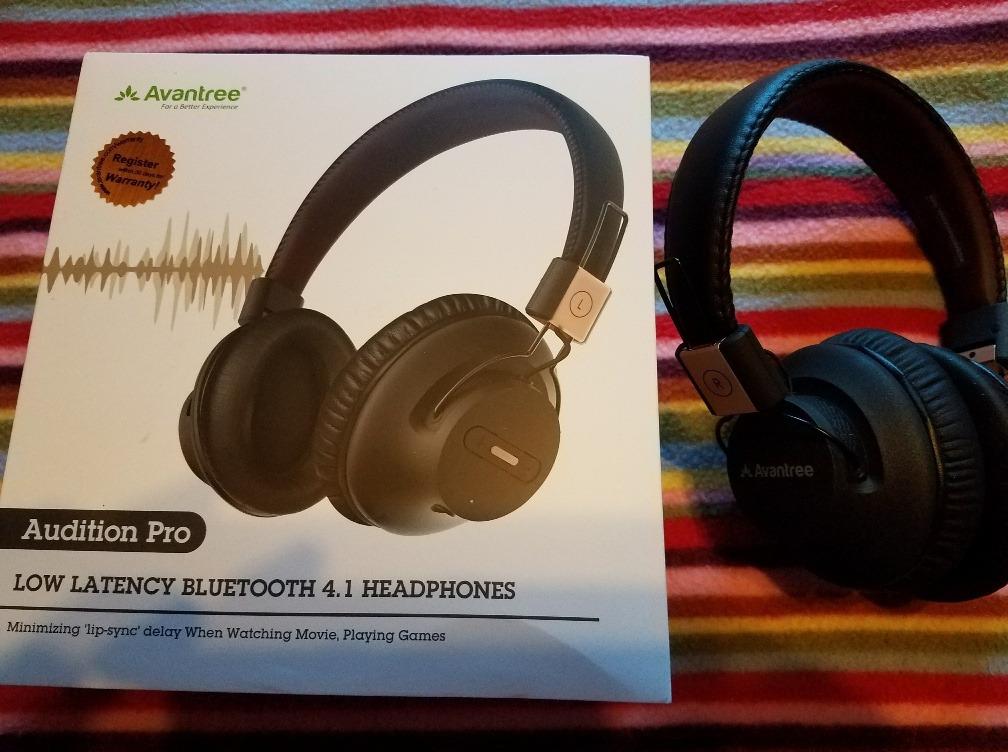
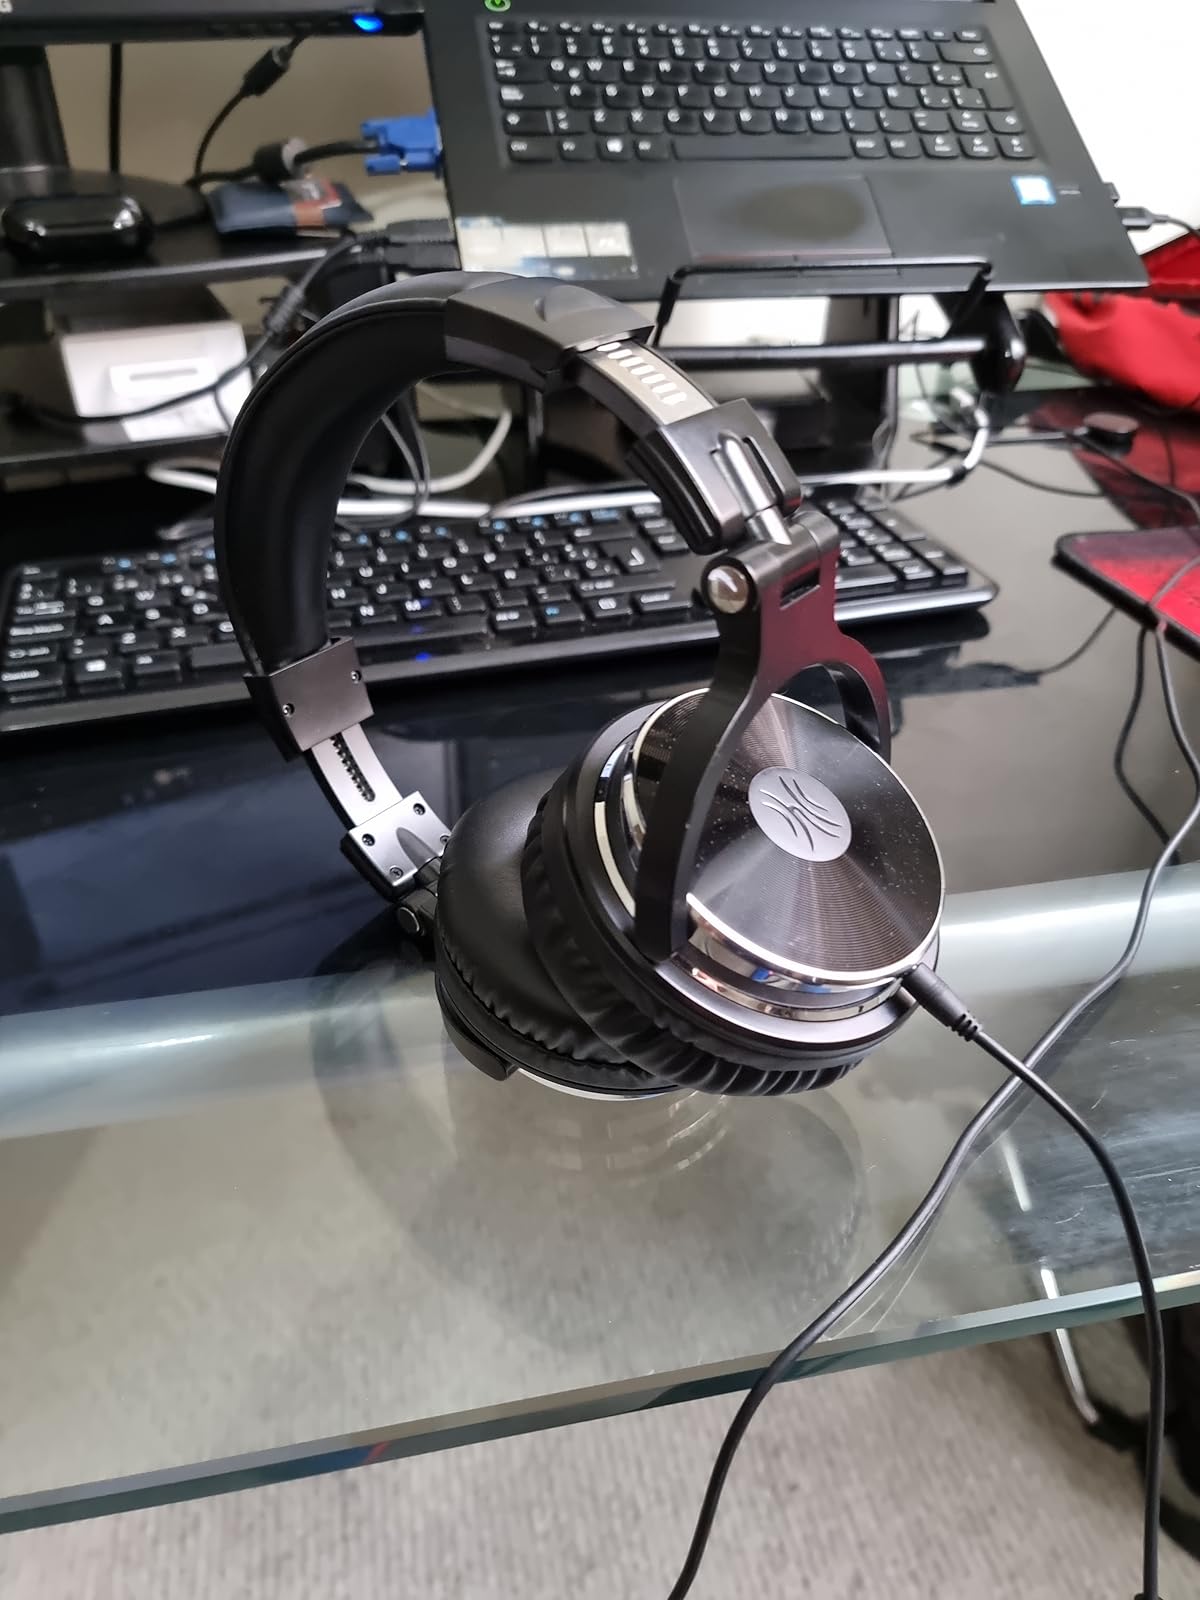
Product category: headphones
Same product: no